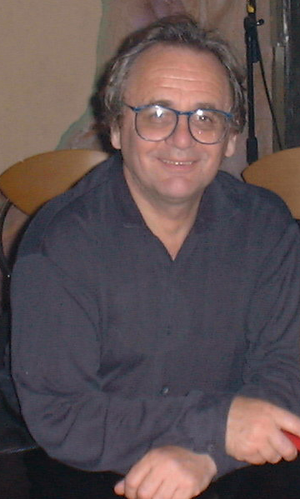
Depuis le début de la série télévisée britannique de science-fiction Doctor Who en 1963, de nombreux acteurs ont joué le personnage principal du Docteur à la télévision et dans diverses licences de la BBC à la télévision, la radio et au cinéma.
Radagast le Brun est un personnage de l'œuvre de J. R. R. Tolkien, mentionné dans Le Hobbit, Le Seigneur des anneaux et Contes et légendes inachevés.
Le Docteur est le personnage principal de la série télévisée de science-fiction britannique Doctor Who, produite par la BBC. Jusqu'ici, seize acteurs ont officiellement interprété le rôle principal du Docteur, le premier étant William Hartnell. L'actuel, le treizième, est joué par Jodie Whittaker.
Sylvester McCoy, né Percy James Patrick Kent-Smith le 20 août 1943 à Dunoon, est un acteur britannique. Il est connu pour avoir joué le rôle de la septième incarnation du Docteur dans la série britannique Doctor Who de 1987 à 1989 et pour son rôle de Radagast le Brun dans la trilogie de films Le Hobbit.
Le Septième Docteur est une incarnation du Docteur, protagoniste de la série de science-fiction Doctor Who diffusée sur la BBC. Il est interprété par Sylvester McCoy.